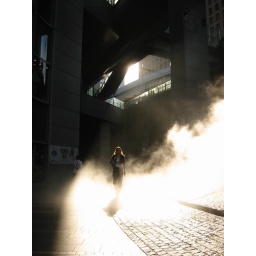
Anne walking at a water fountain in Tokyo